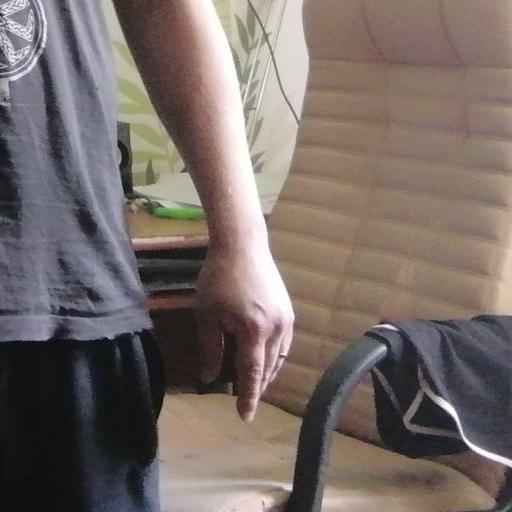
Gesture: no_gesture